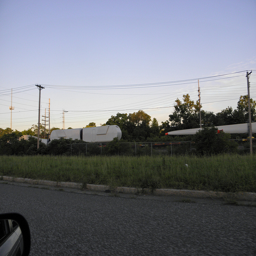
A car passing a curb with a grassy street near it
A picture from a car window of a fenced in area with tall grass.
A view of a train passing by with a large missile type object.
A car driving by a train on a train track.
A side view mirror sitting in front of a paved street.